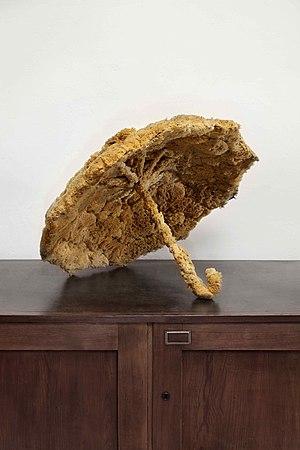
Wolfgang Paalen, né le 22 juillet 1905 à Vienne en Autriche et mort le 24 septembre 1959 à Taxco au Mexique, est un peintre, sculpteur et philosophe. Membre du groupe surréaliste autour d'André Breton en 1935, il joue un rôle capital comme peintre et inspirateur pendant son exil à Mexico à partir de 1939. Il est fondateur et éditeur du magazine contre-surréaliste DYN, par lequel il cherche à réconcilier des tendances matérialistes et mystiques par sa philosophie de la contingence comme substitut au principe surréaliste de la nécessité involontaire. Il apparaît comme l'un des plus influents théoriciens de l´art abstrait pendant la Seconde Guerre mondiale.